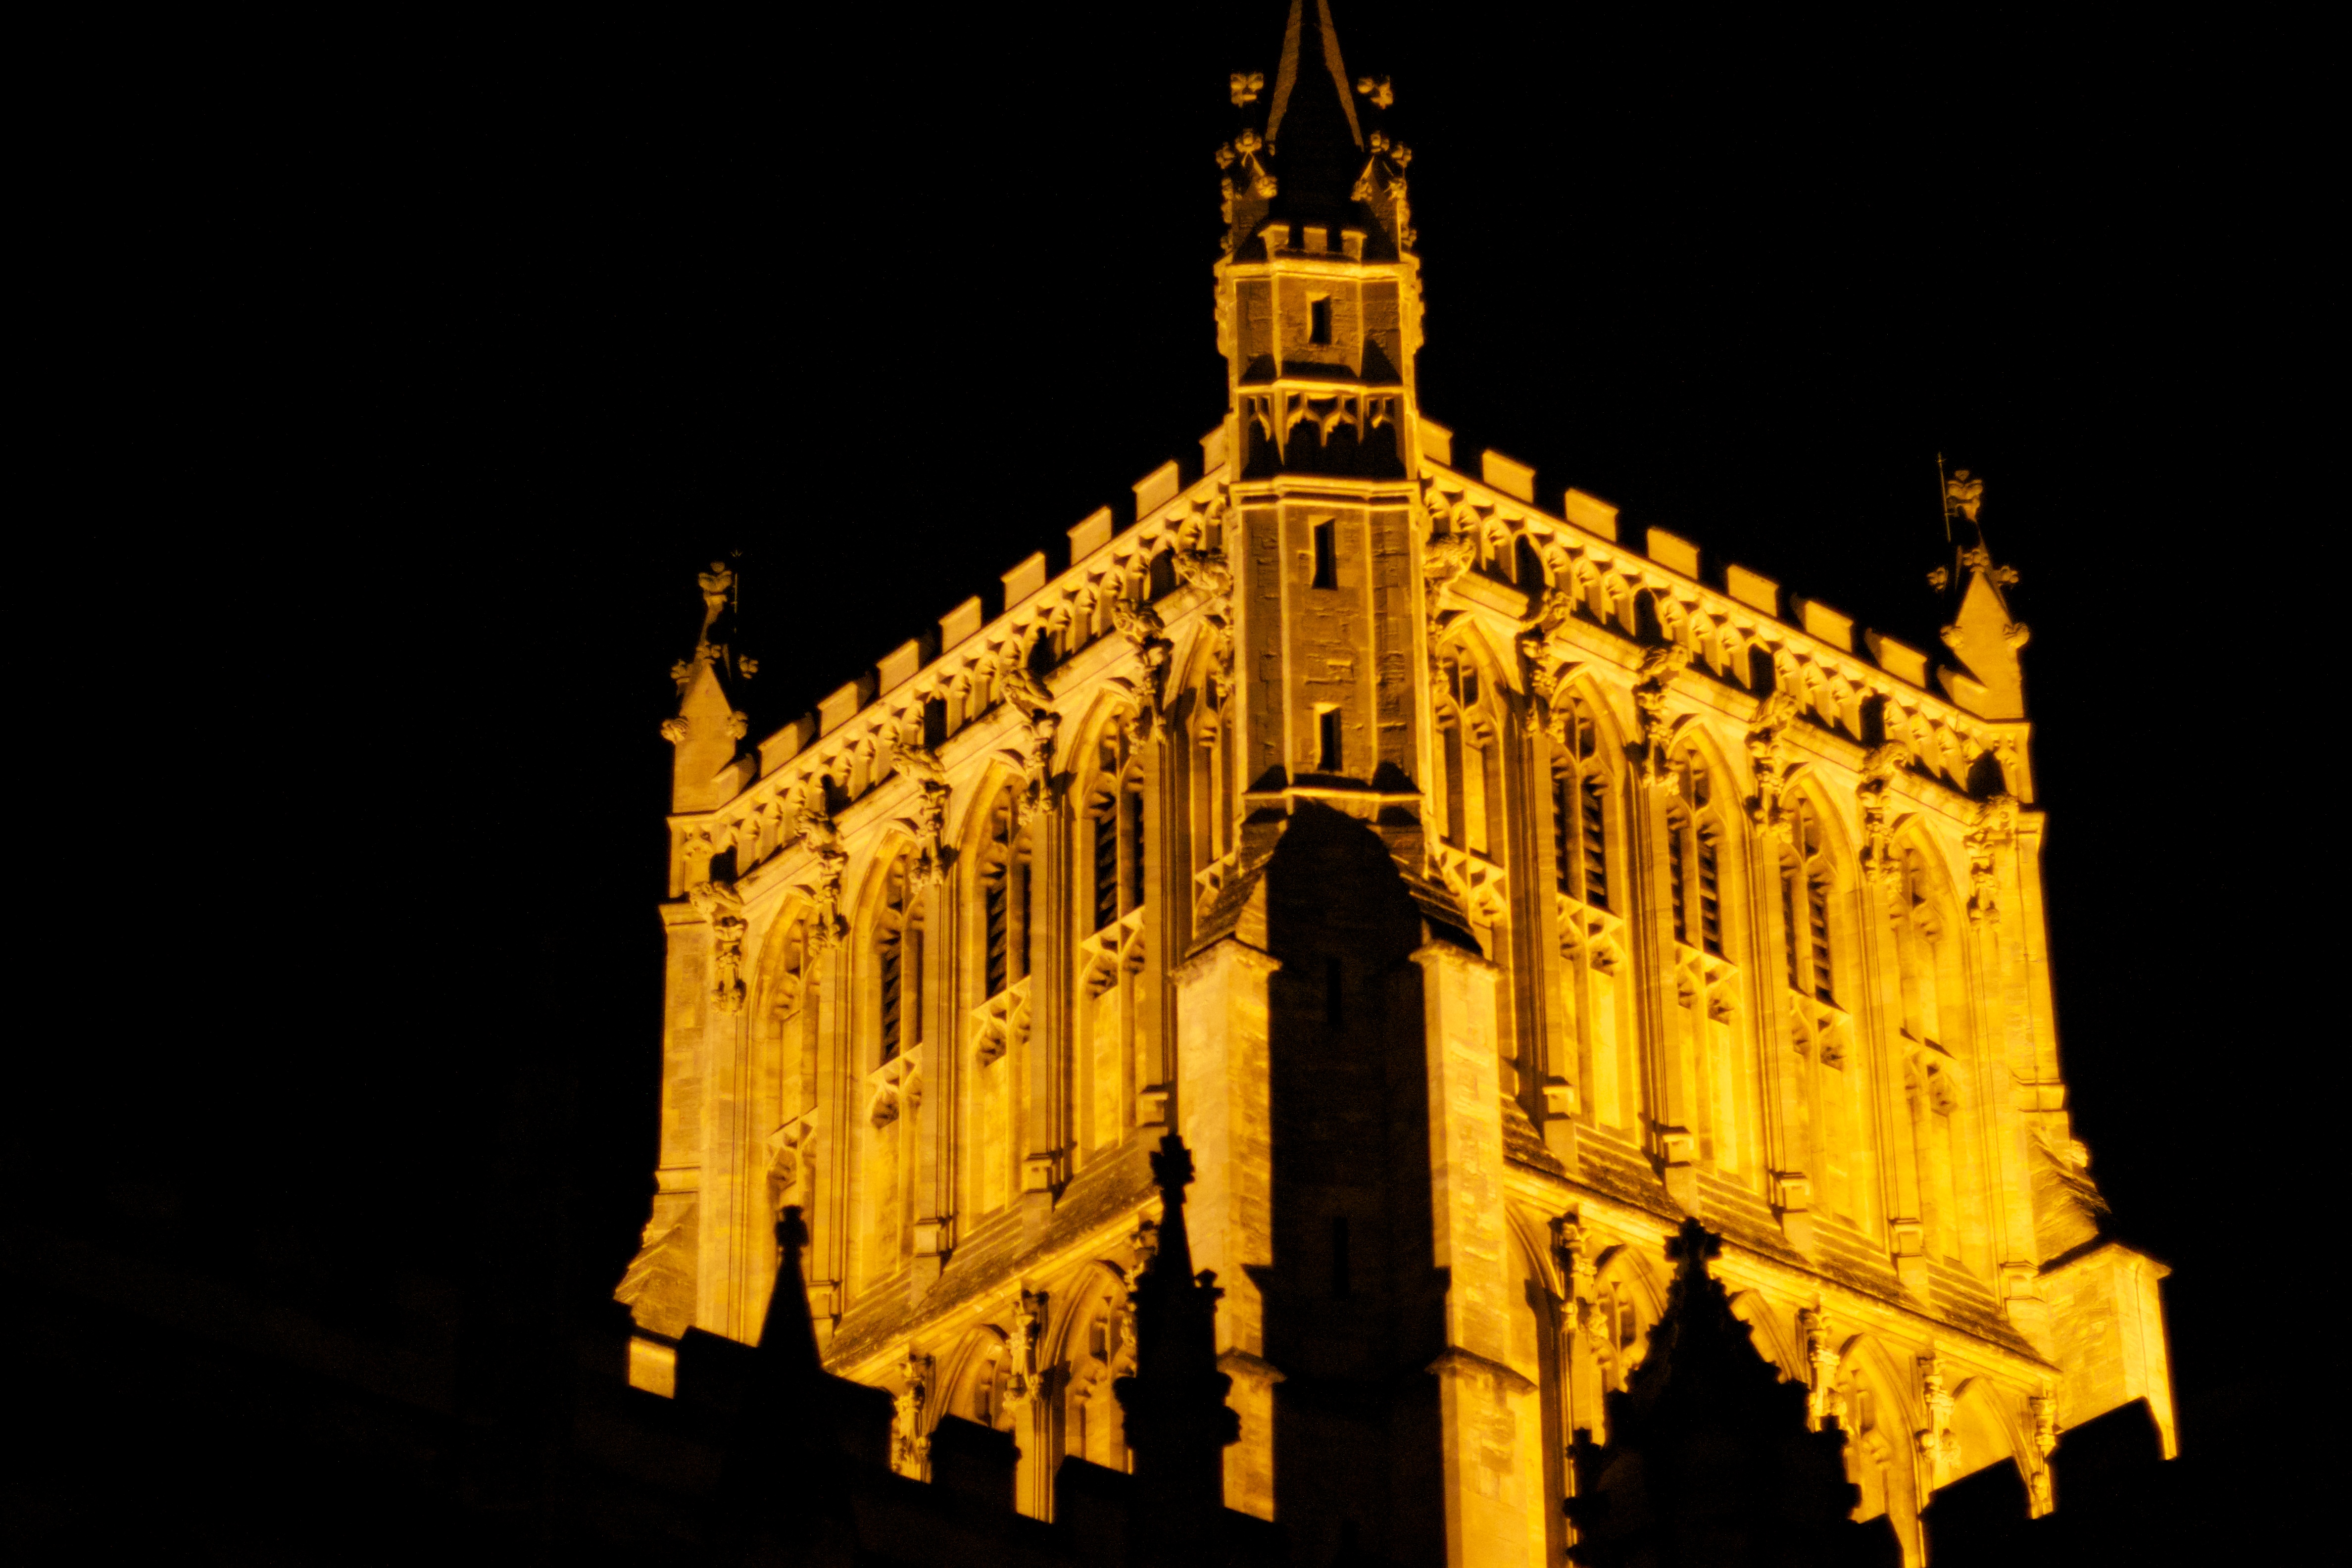
night, building, tower, landmark, cathedral, place of worship, spire, symmetry, gothic architecture